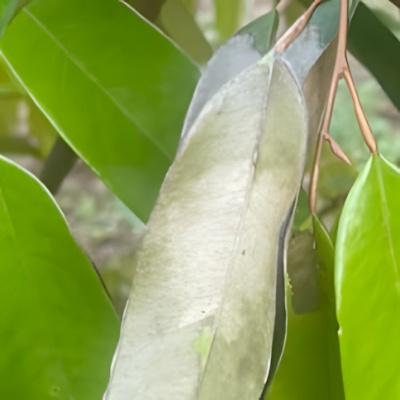
Label: Leaf_Rhizoctonia